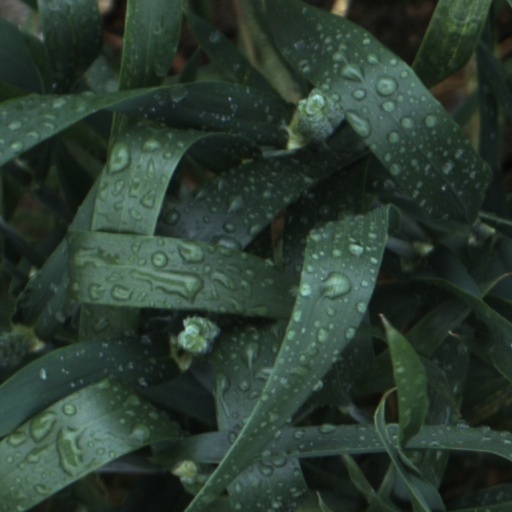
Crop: wheat